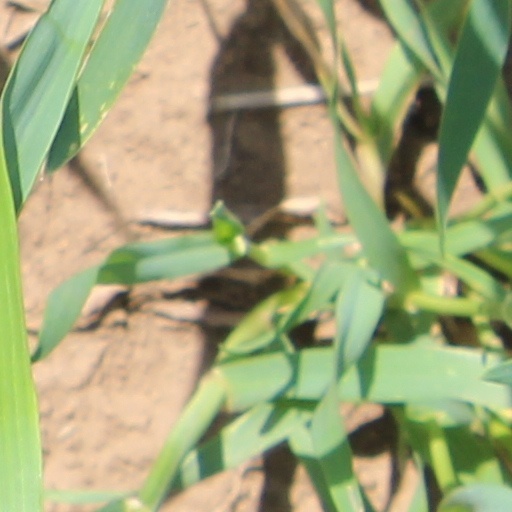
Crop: wheat